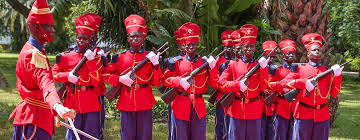
Ñii moom tamit ay takk-der nañ. Ñi ñi ngi bàyyikoo ci sàndarmëri nasiyonaal. Ñoom nag seen njariñ mooy di aar kaaraange njiitu réew mi. Ñu leen di tudde ci tubaab "garde rouge, garde rapprochée ou garde présidentielle". Ñoom la ñuy dénk wàllu kaaraange njiitu réew mi.